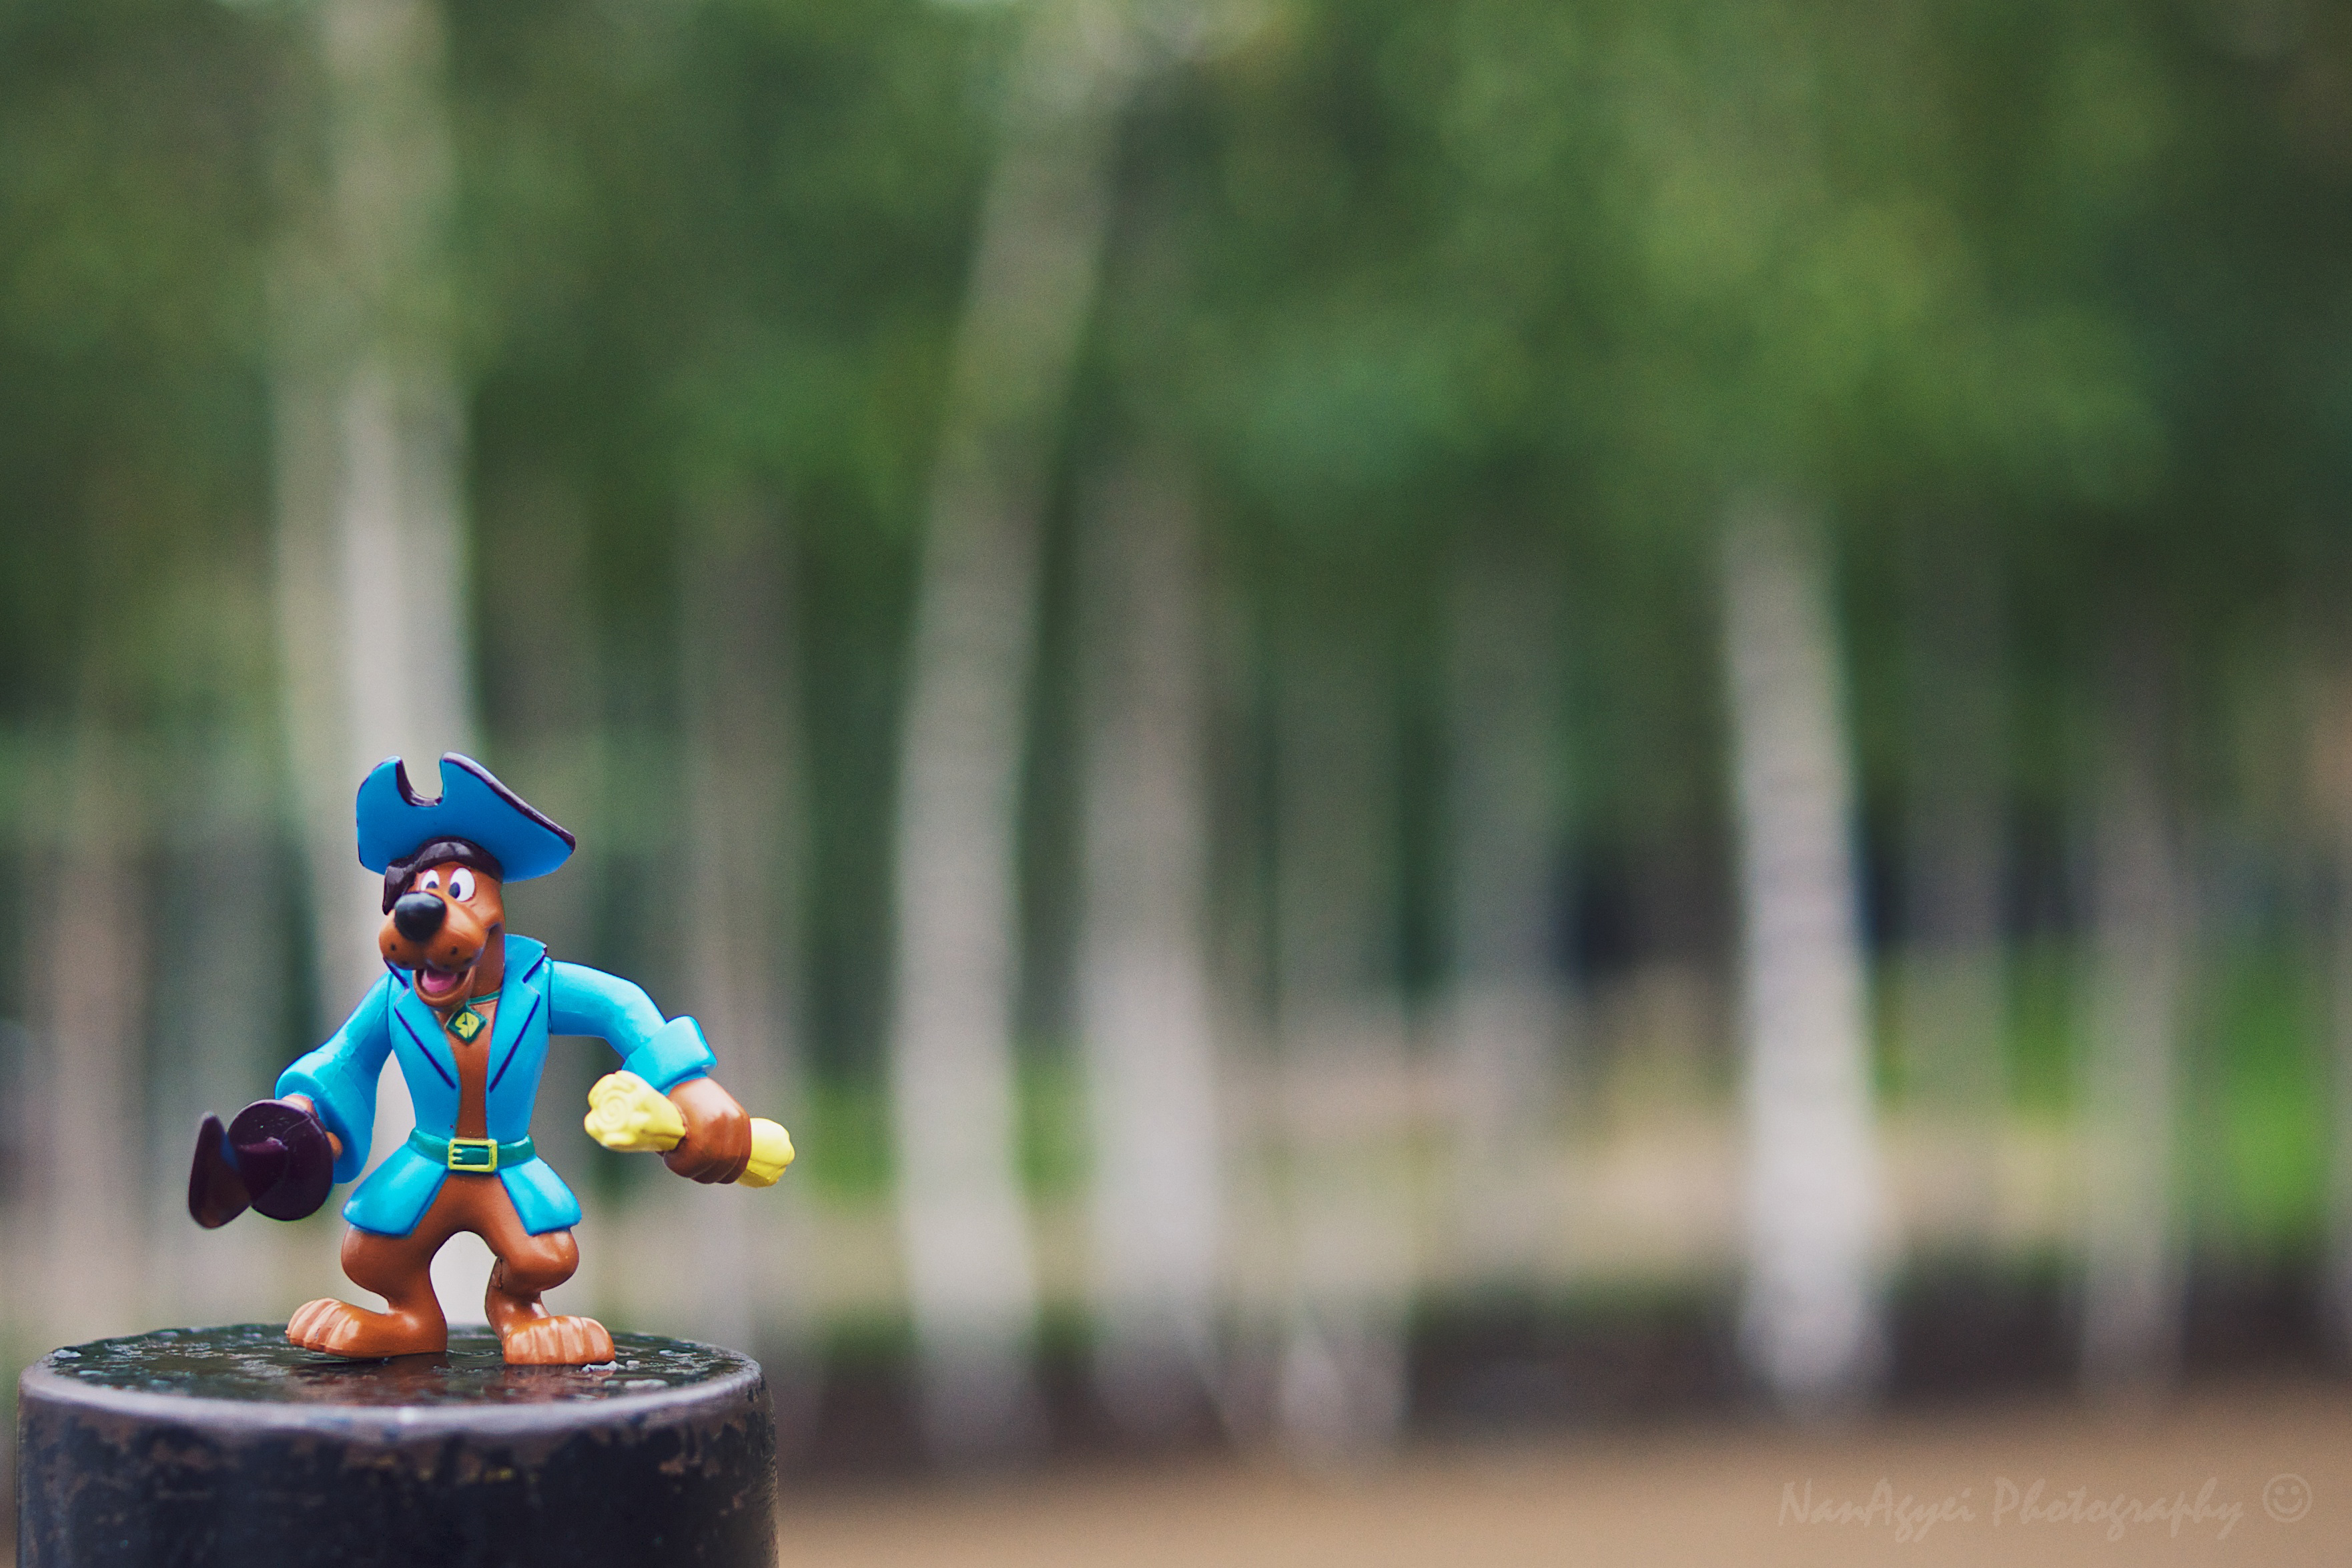
wood, green, toy, london, fun, 35mm, sony, pirate, dof, shaggy, messing, screenshot, doo, a700, scooby, scoobydoo